Unemployment in the United States

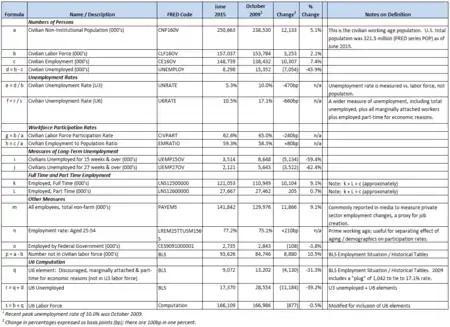
Employment statistics from the FRED database, comparing June 2015 and October 2009. Many of the mathematical relationships between the variables are shown.

The union movement has declined considerably, one factor contributing to more income inequality and off-shoring. Reinvigorating the labor movement could help create more higher-paying jobs, shifting some of the economic pie back to workers from owners. However, by raising employment costs, employers may choose to hire fewer workers.